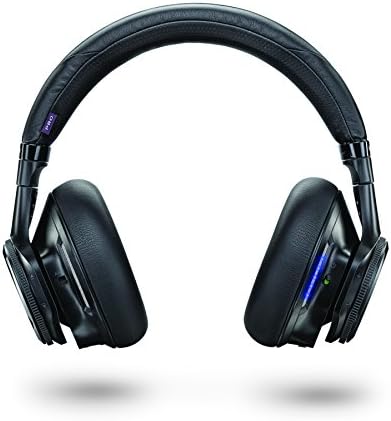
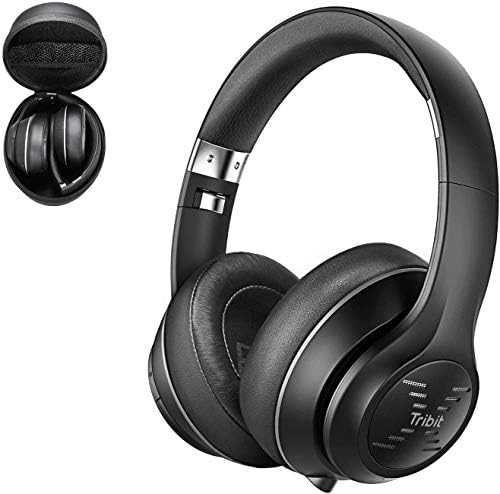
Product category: headphones
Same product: no